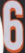
Number: 6